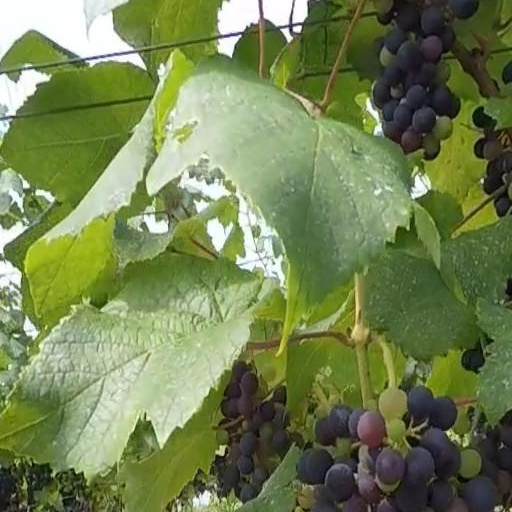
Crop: grape